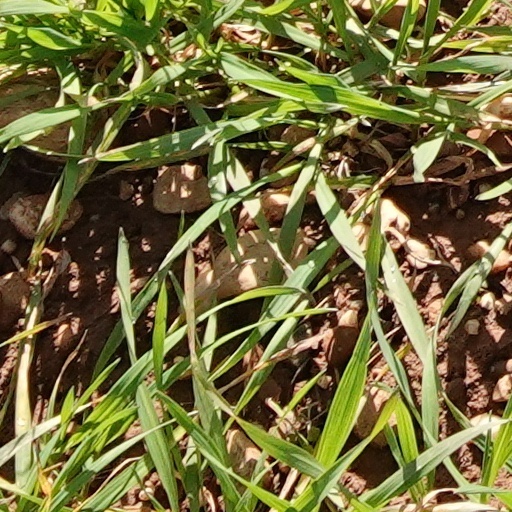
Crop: wheat